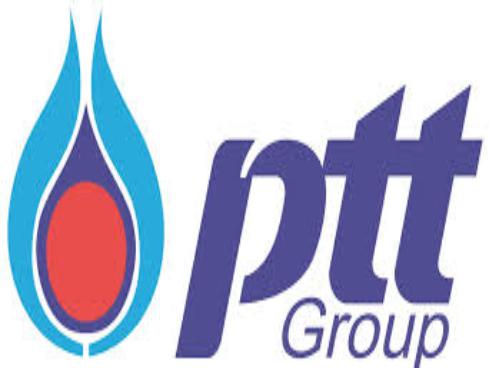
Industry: Others